Sid Goodwin

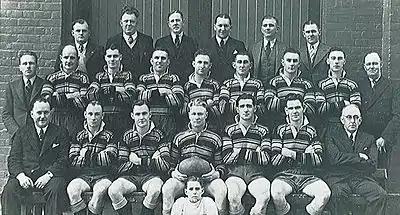
Balmain Premiers 1939 - Captain Sid Goodwin

In 1939 Goodwin was the premiership's top try-scorer and also captained the Balmain side that won the 1939 Grand Final. By the time he left Balmain he'd set the club's records for most tries in a season and most career tries. Goodwin was inducted into the Balmain Tigers Hall of Fame on 20 March 2007.